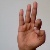
The image shows a hand gesture representing the letter 'F' in Indian Sign Language.